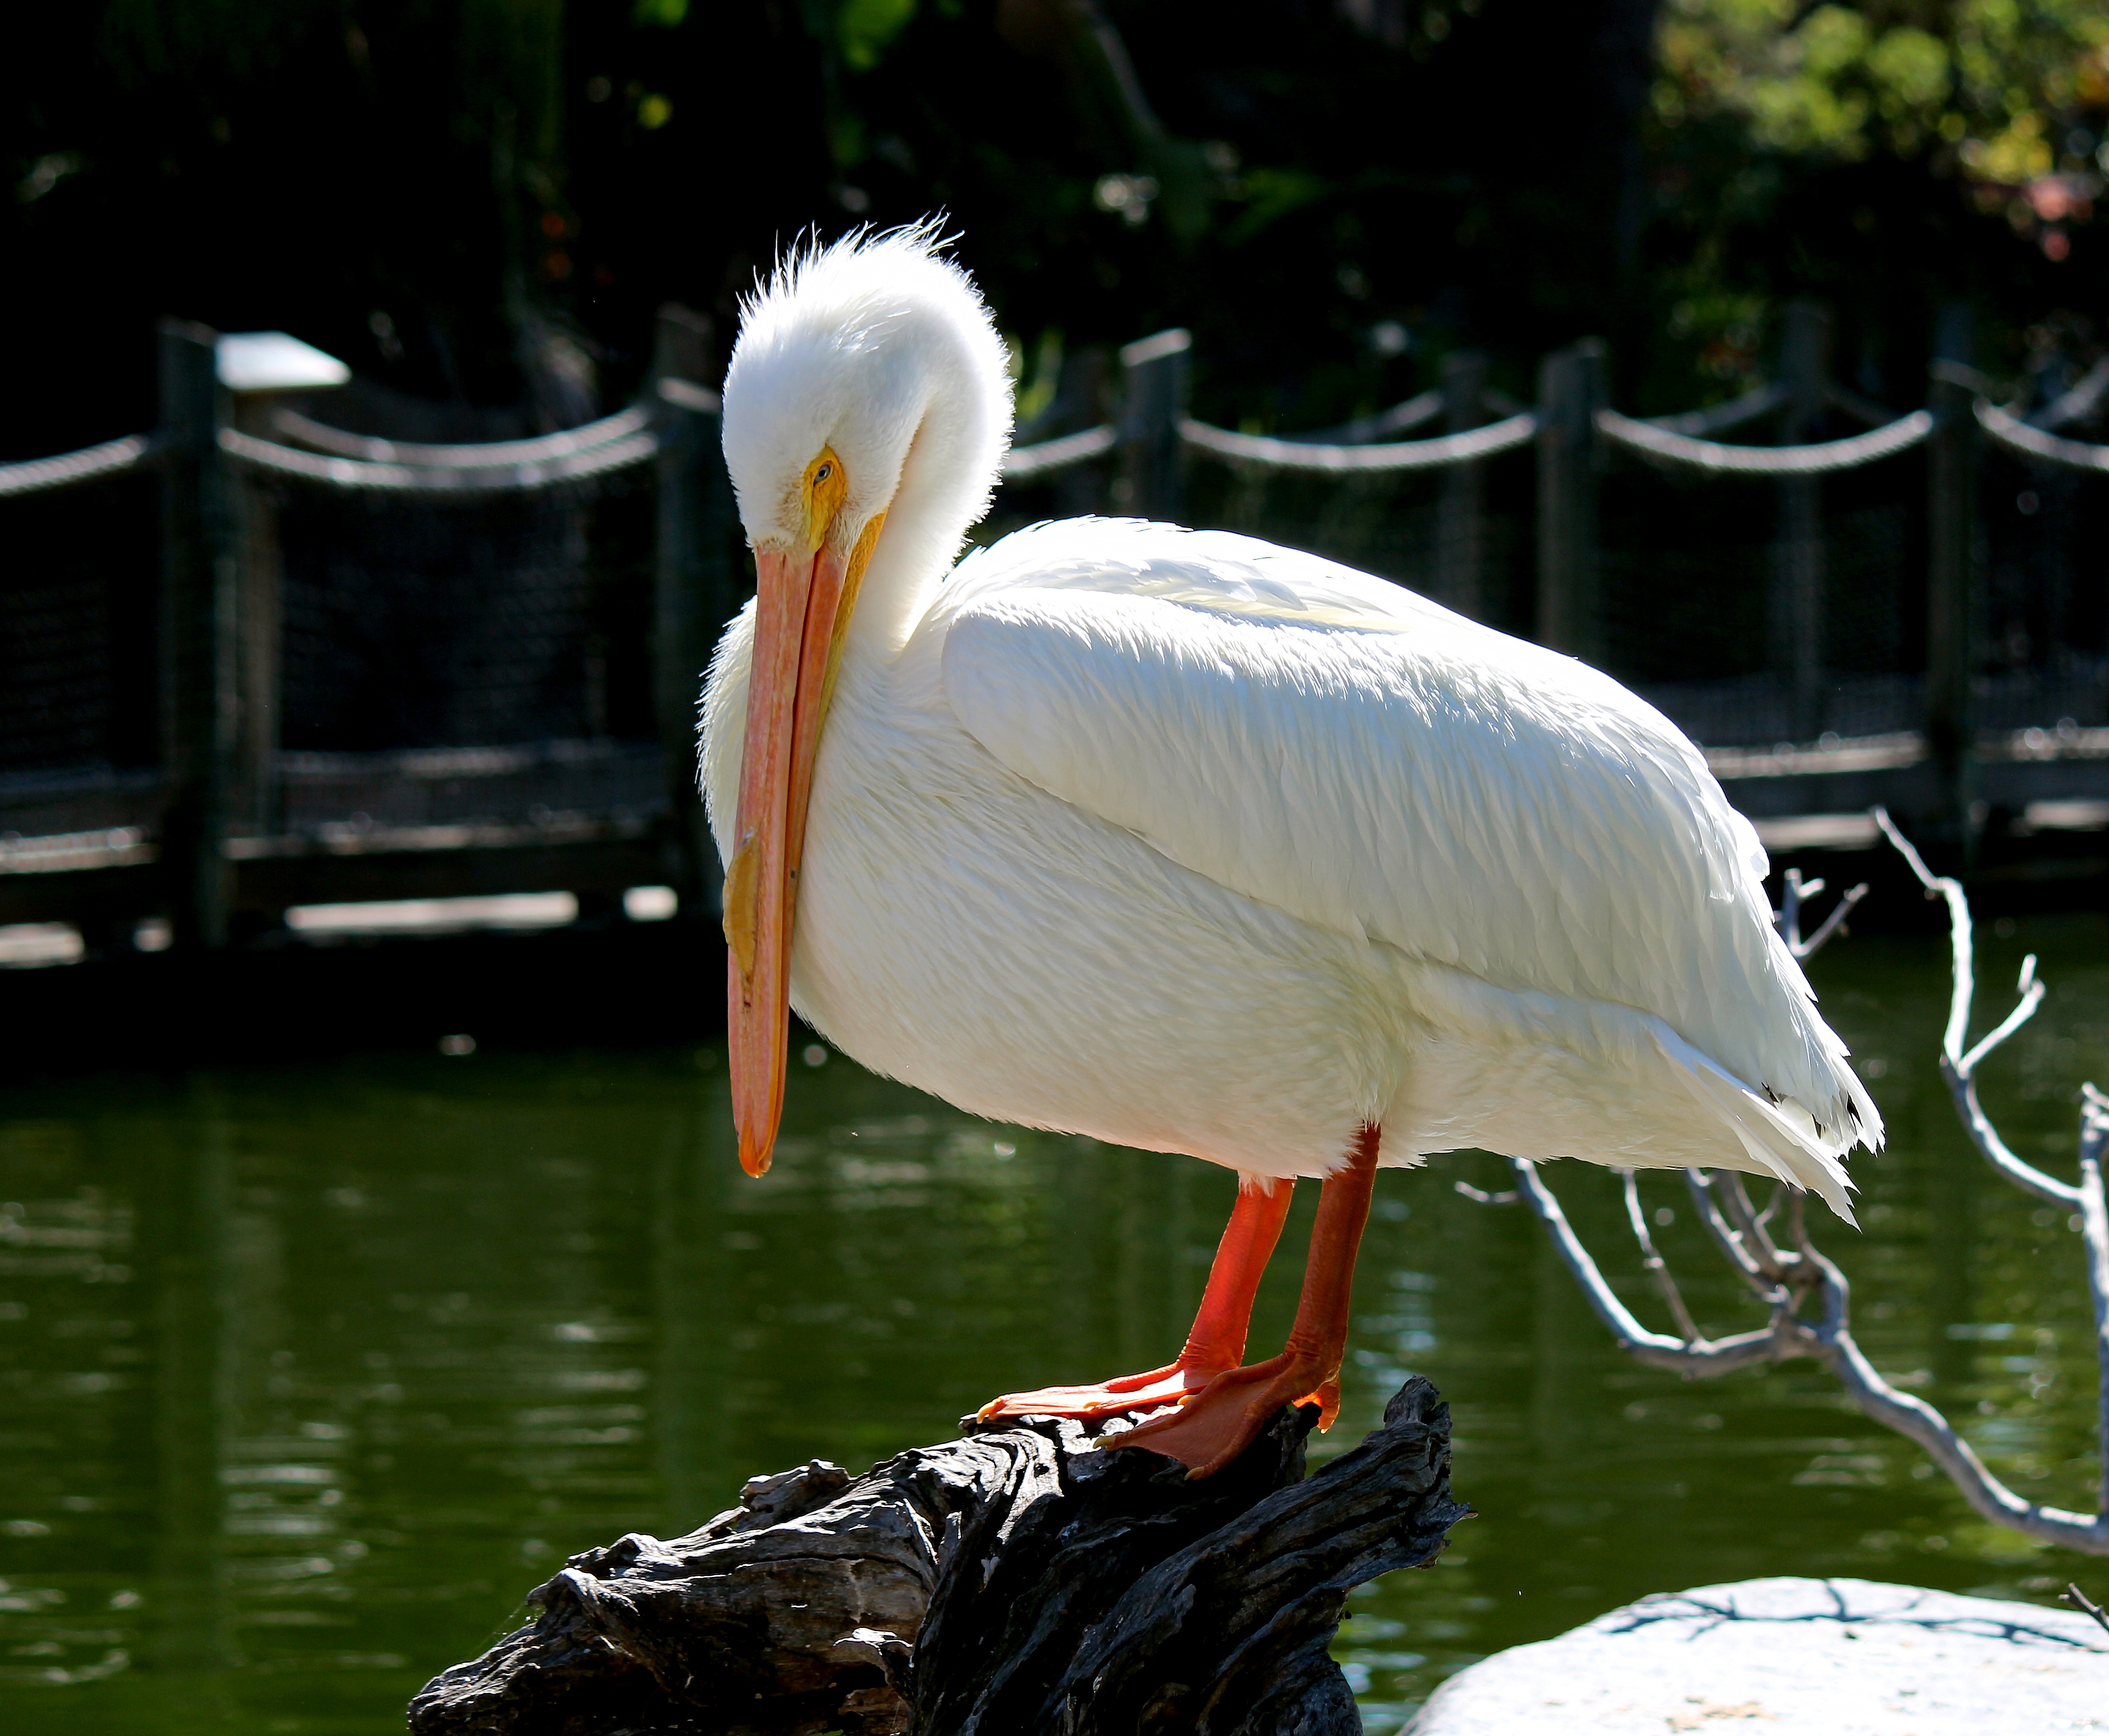
nature, bird, pelican, seabird, wildlife, zoo, beak, fauna, vertebrate, water bird, pelecaniformes